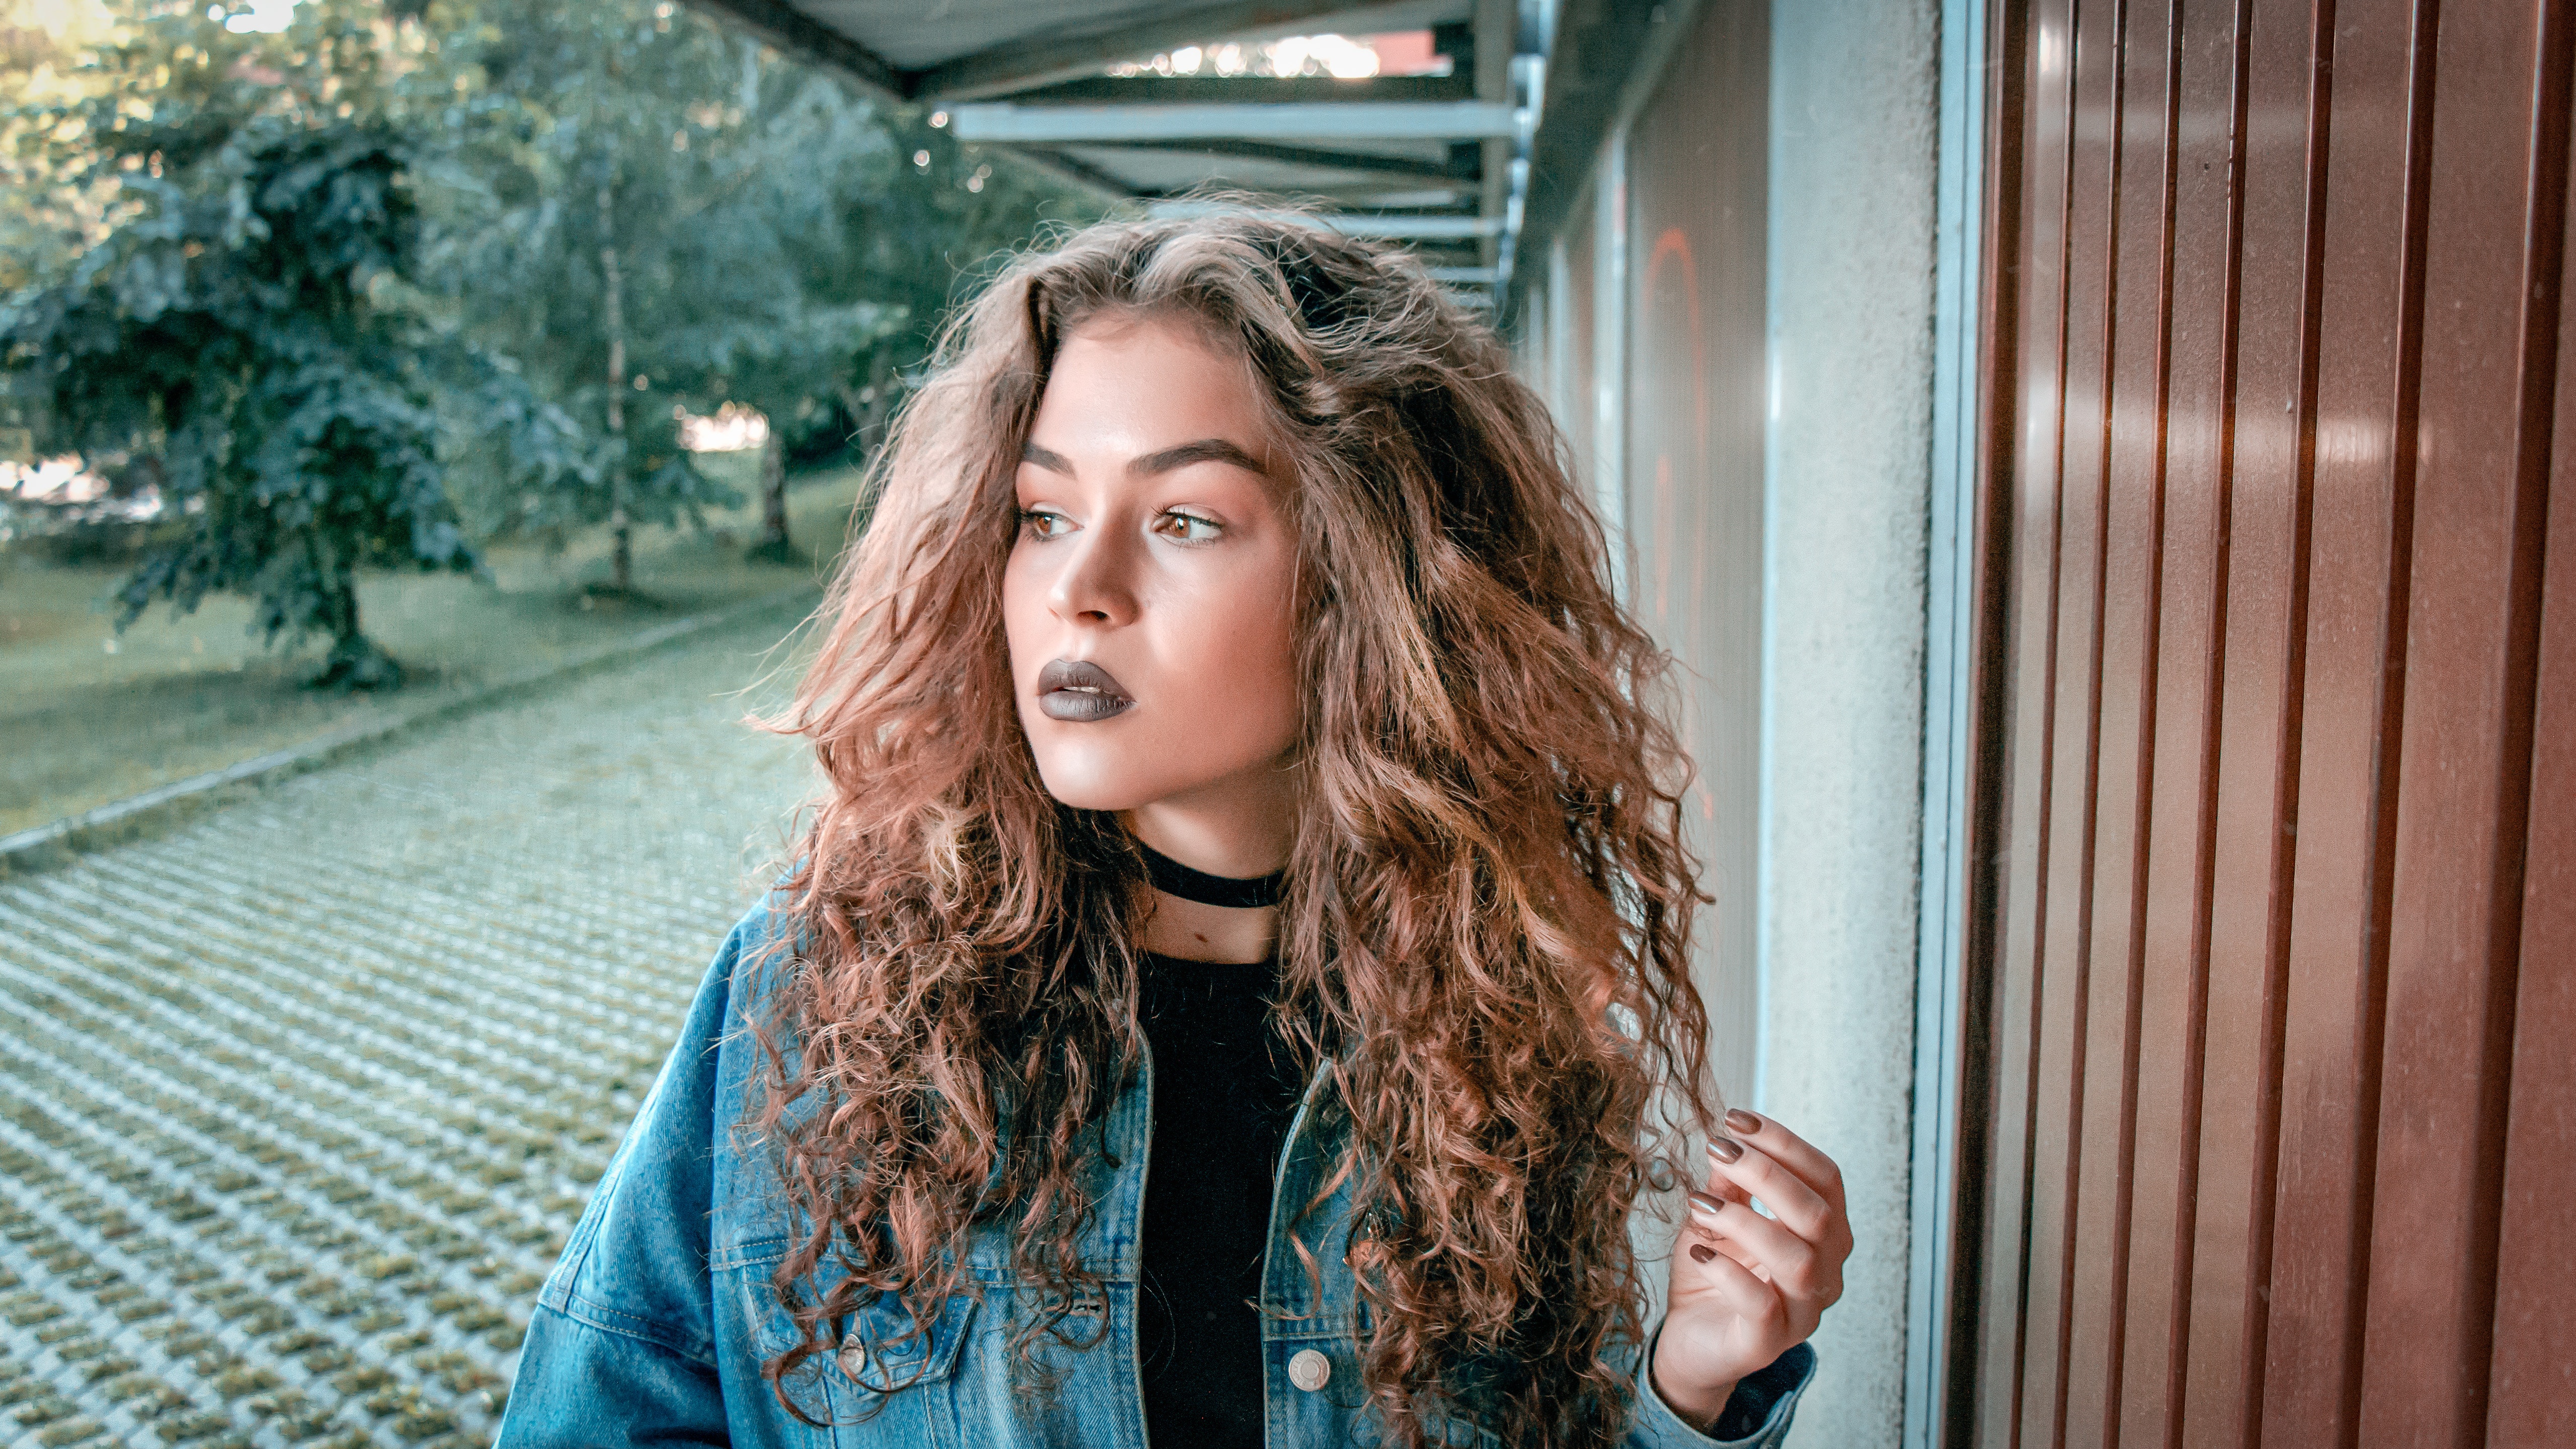
hair, hairstyle, blond, long hair, beauty, dreadlocks, surfer hair, brown hair, street fashion, hair coloring, lip, human, feathered hair, photography, black hair, layered hair, ringlet, Step cutting, smile